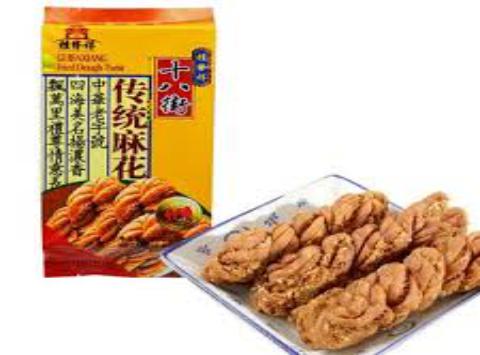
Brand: GuiFaXiangShiBaJie
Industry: Food